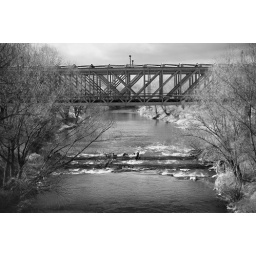
Railway bridge over the Wislok river in Rzeszow